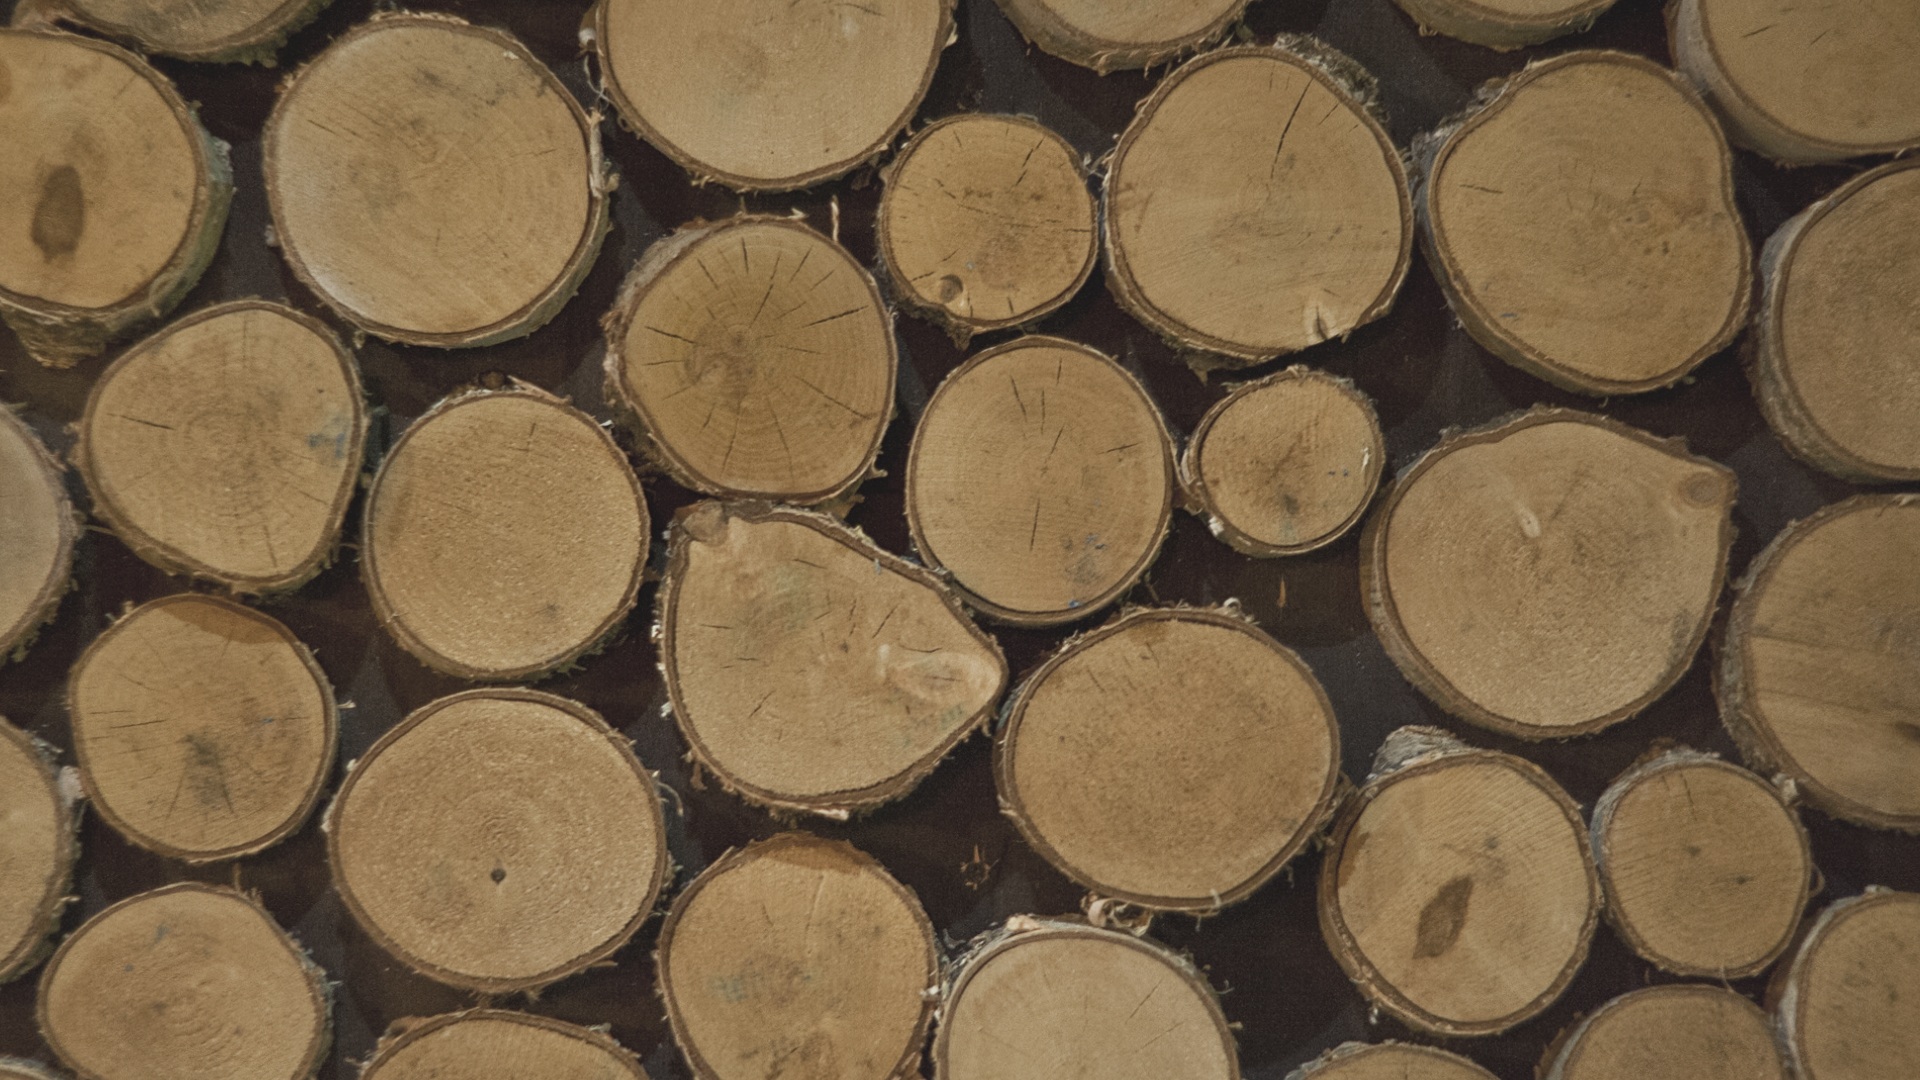
tree, nature, wood, texture, floor, pattern, soil, drum, circle, hipster, logs, shape, flooring, man made object, jimmy x rose, pen ok, pen k, low waist